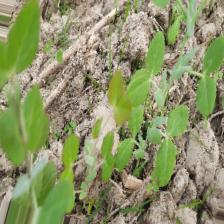
Label: Lentil Rust